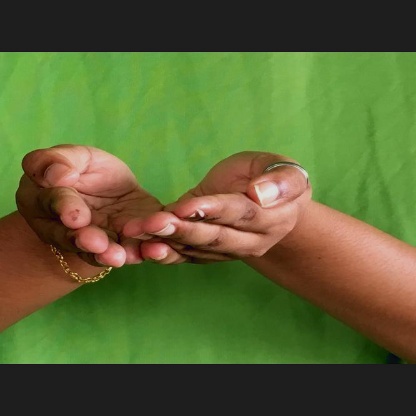
Mudra: Pushpaputa